Gonōkōmae Station

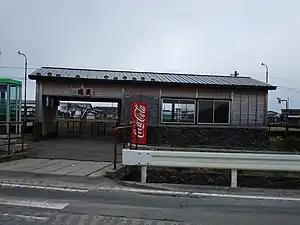
Gonōkōmae Station in November 2012

is a railway station on the Tsugaru Railway Line in the city of Goshogawara, Aomori, Japan, operated by the private railway operator Tsugaru Railway Company.